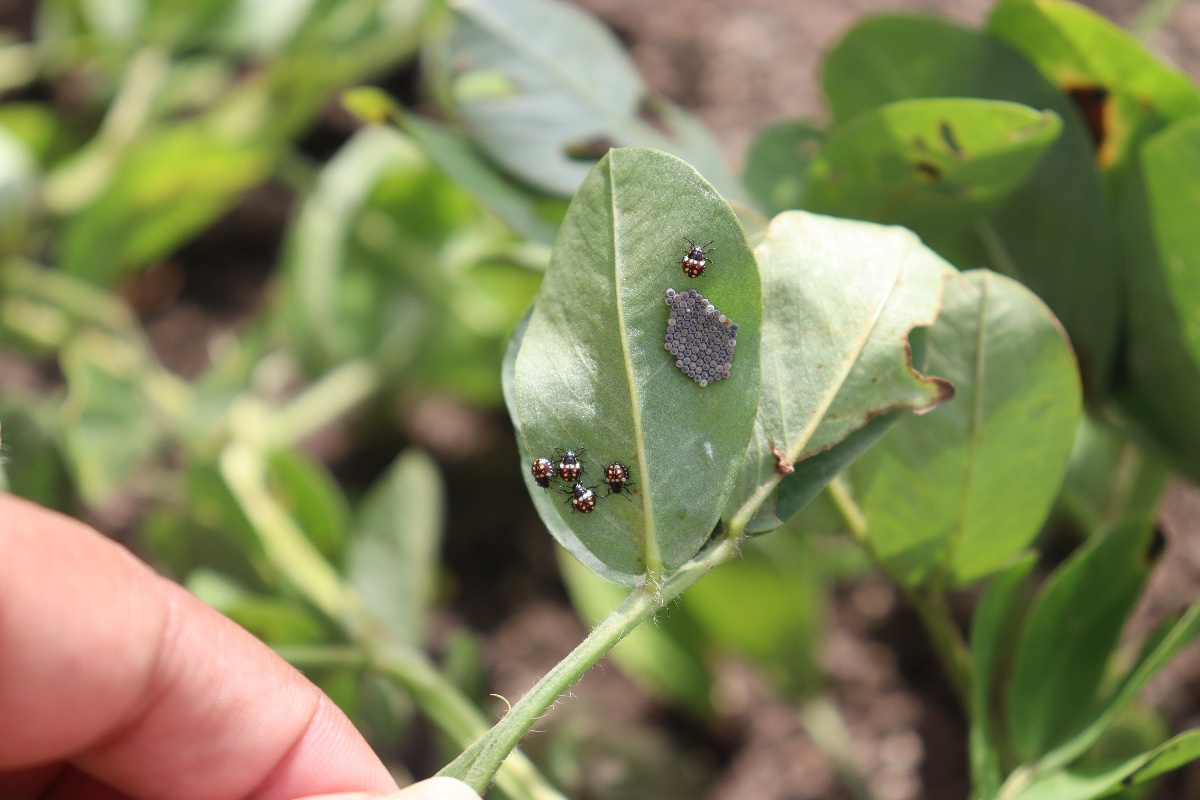
Label: rust